Washington, D.C.

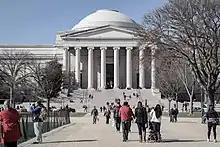
The National Gallery of Art, the fourth-most visited art museum in the United States in 2023 with nearly four million visitors

Modern, Postmodern, contemporary, and other non-classical architectural styles are also seen in the city. The National Museum of African American History and Culture deeply contrasts the stone-based neoclassical buildings on the National Mall with a design that combines modern engineering with heavy inspiration from African art. The interior of the Washington Metro stations and the Hirshhorn Museum and Sculpture Garden are designed with strong influence from the 20th-century Brutalism movement. The Smithsonian Institution Building is built of Seneca red sandstone in the Norman Revival style. The Old Post Office building, located on Pennsylvania Avenue and completed in 1899, was the first building in the city to have a steel frame structure and the first to use electrical wiring in its design.